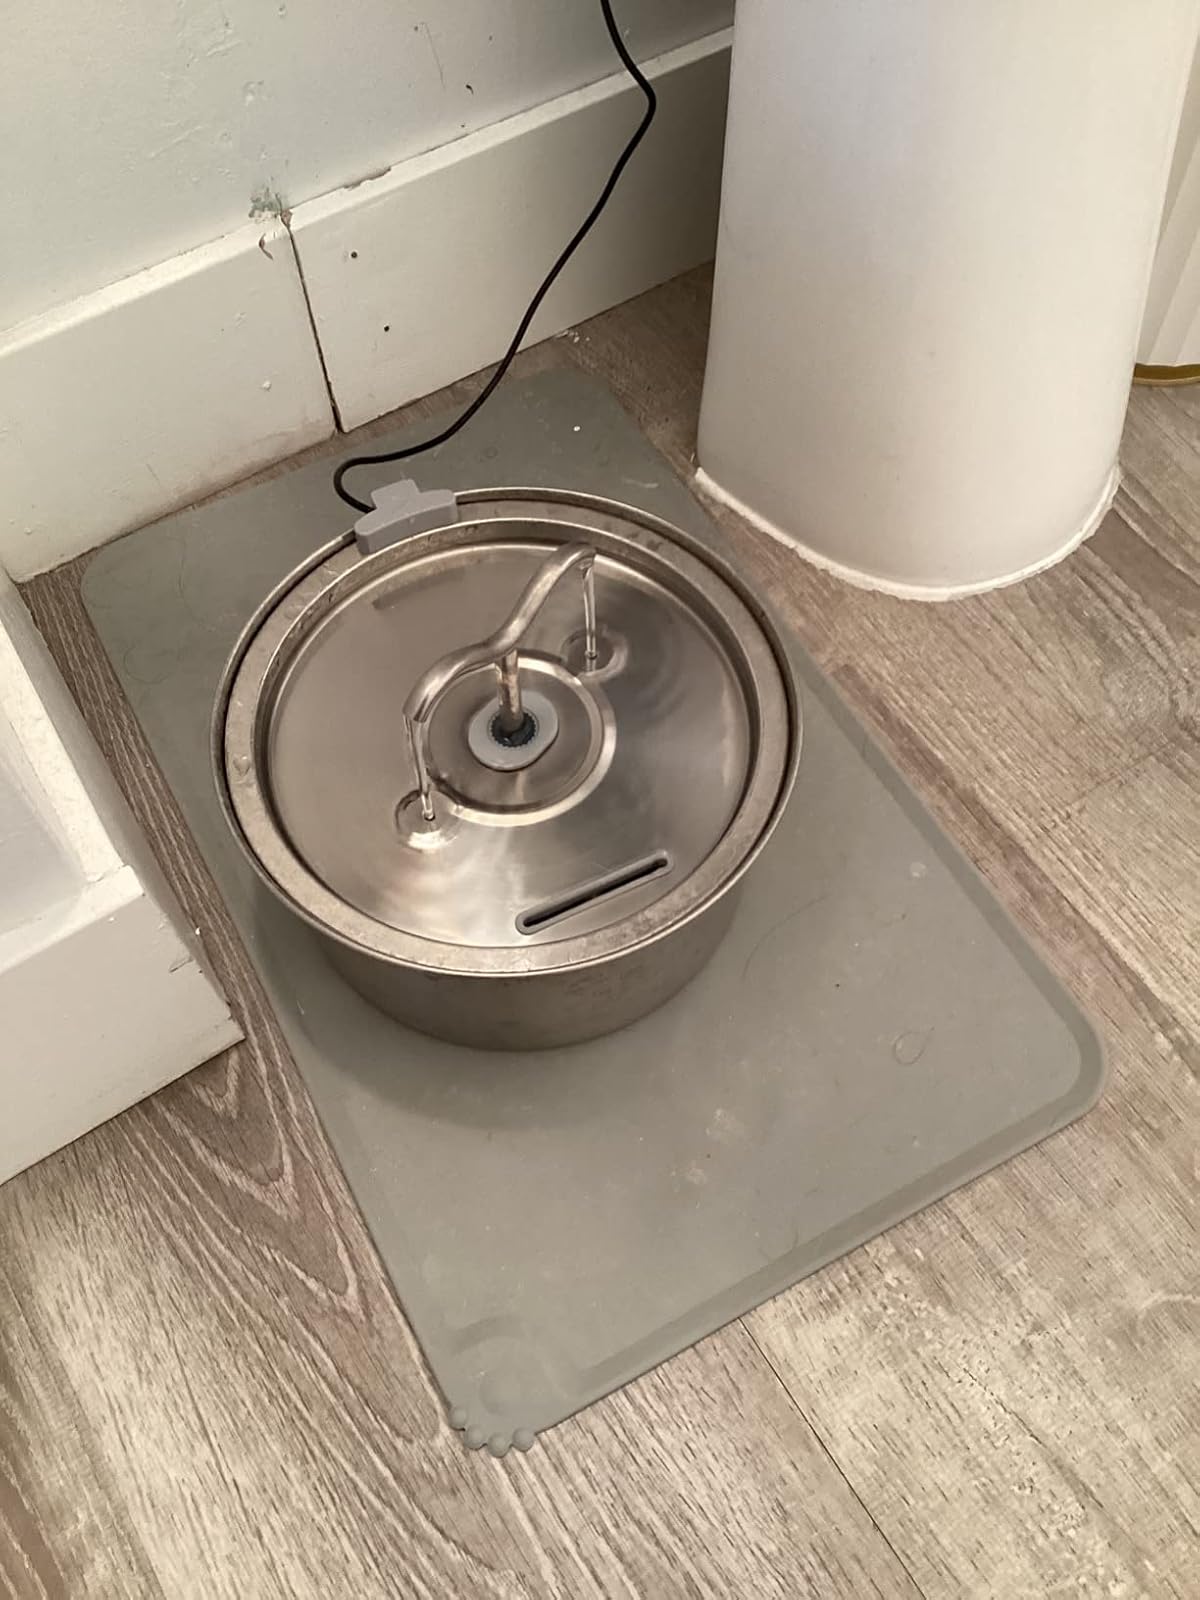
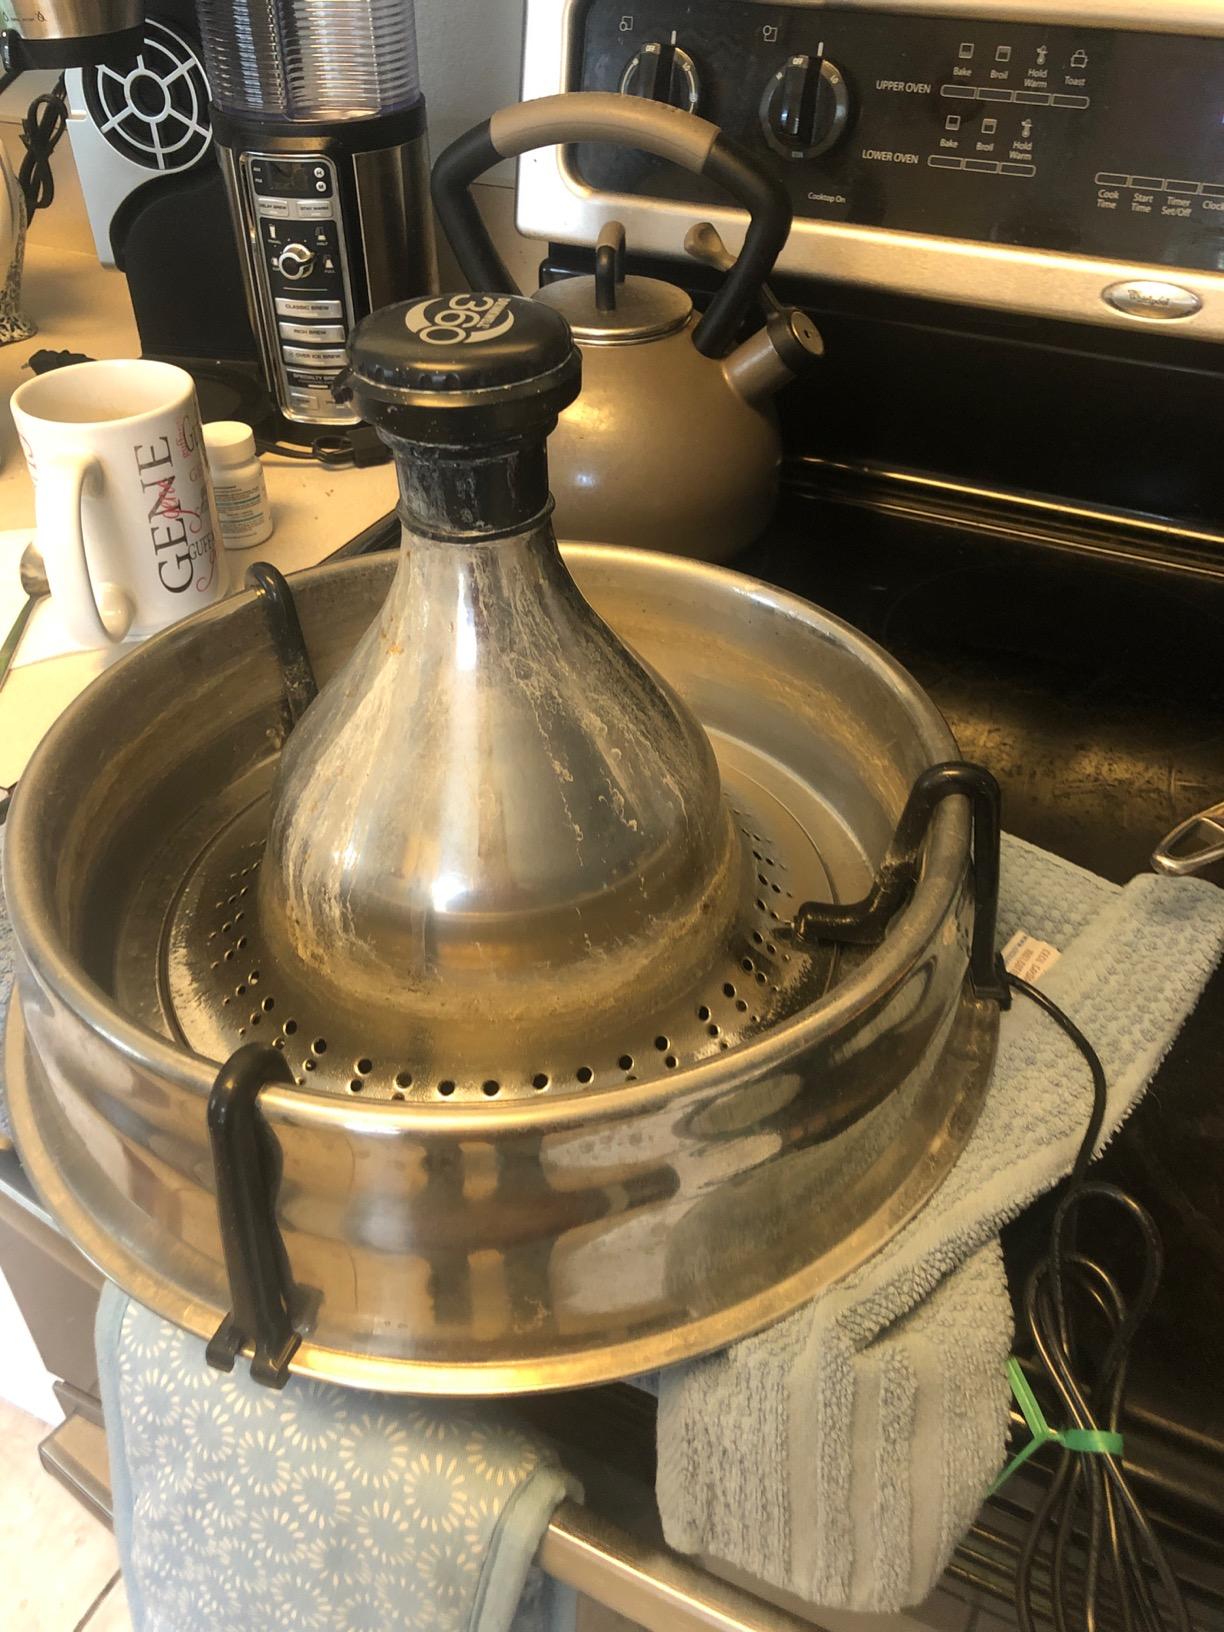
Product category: items_bowl
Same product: no